Indian Institute of Information Technology, Ranchi

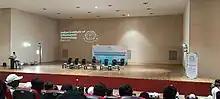
Orientation session 2023

Indian Institute of Information Technology, Ranchi (IIIT Ranchi or IIITR), is one of the Indian Institutes of Information Technology, a group of 25 Interdisciplinary Technical Universities of higher education started by Government of India, focused on Information Technology.